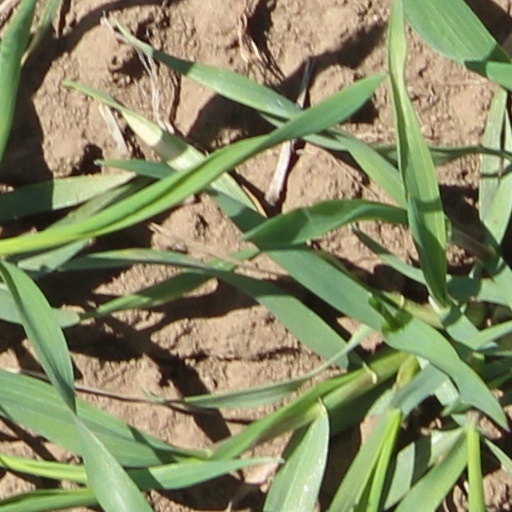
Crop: wheat